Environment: real
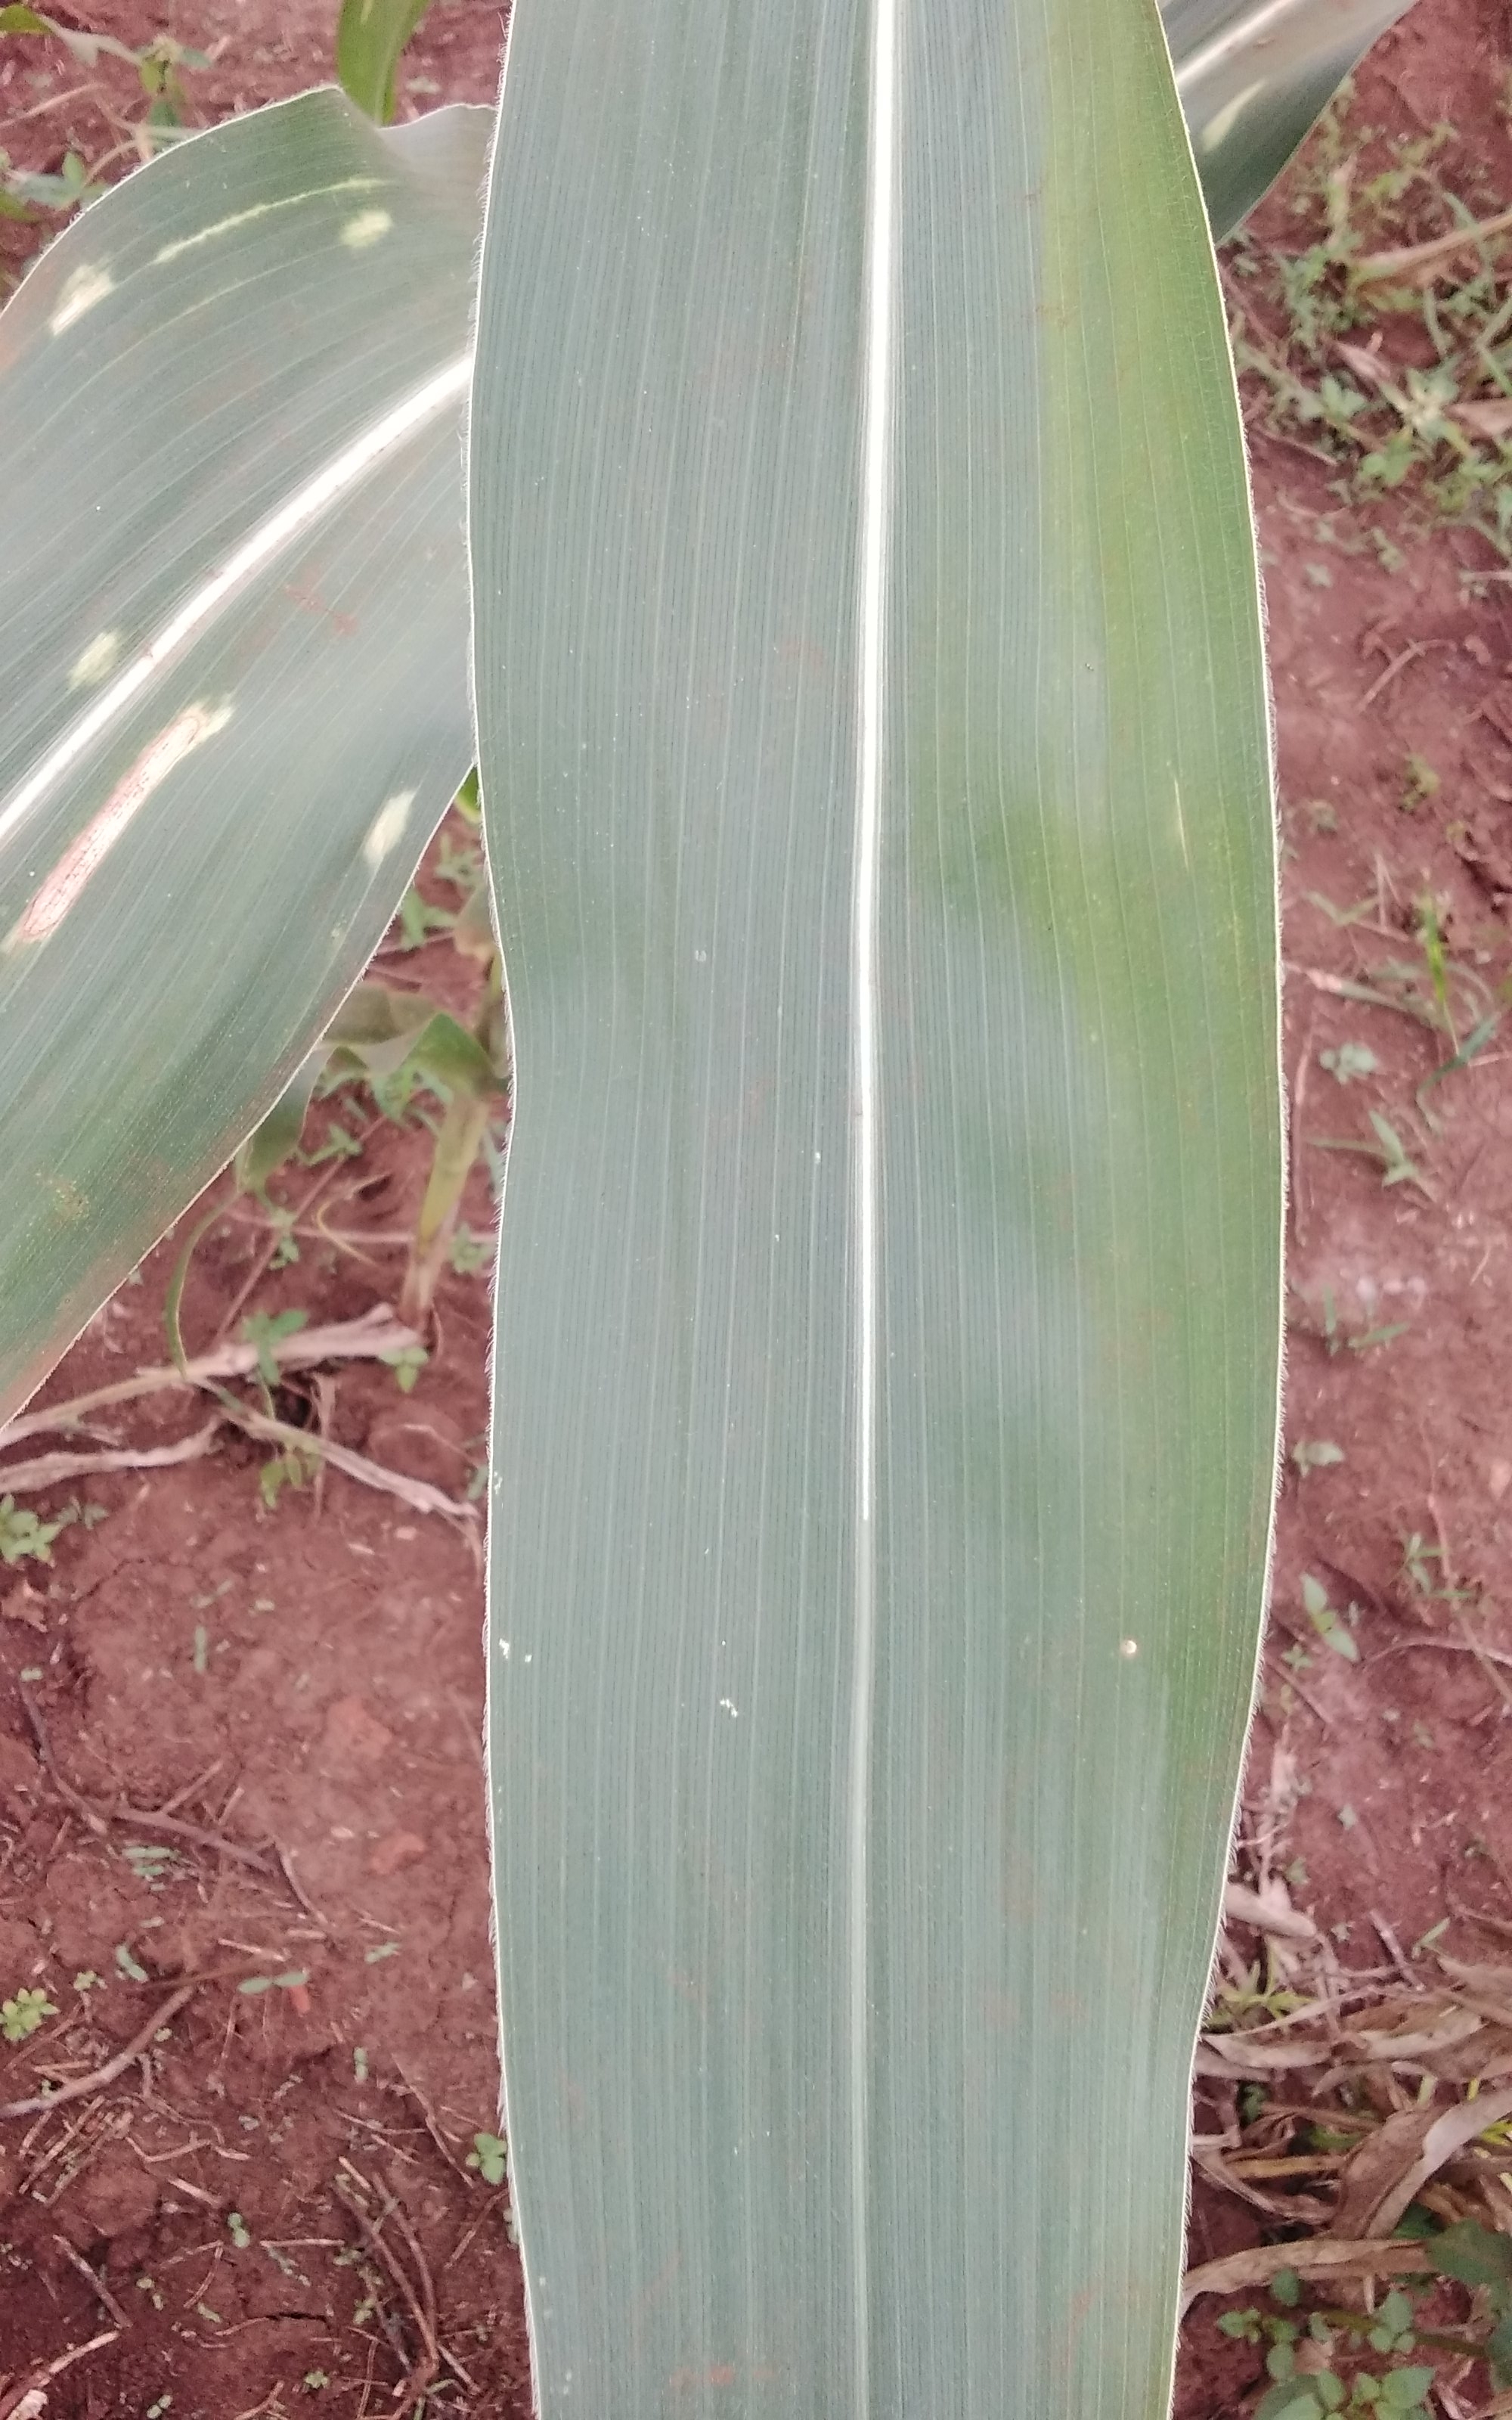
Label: healthy